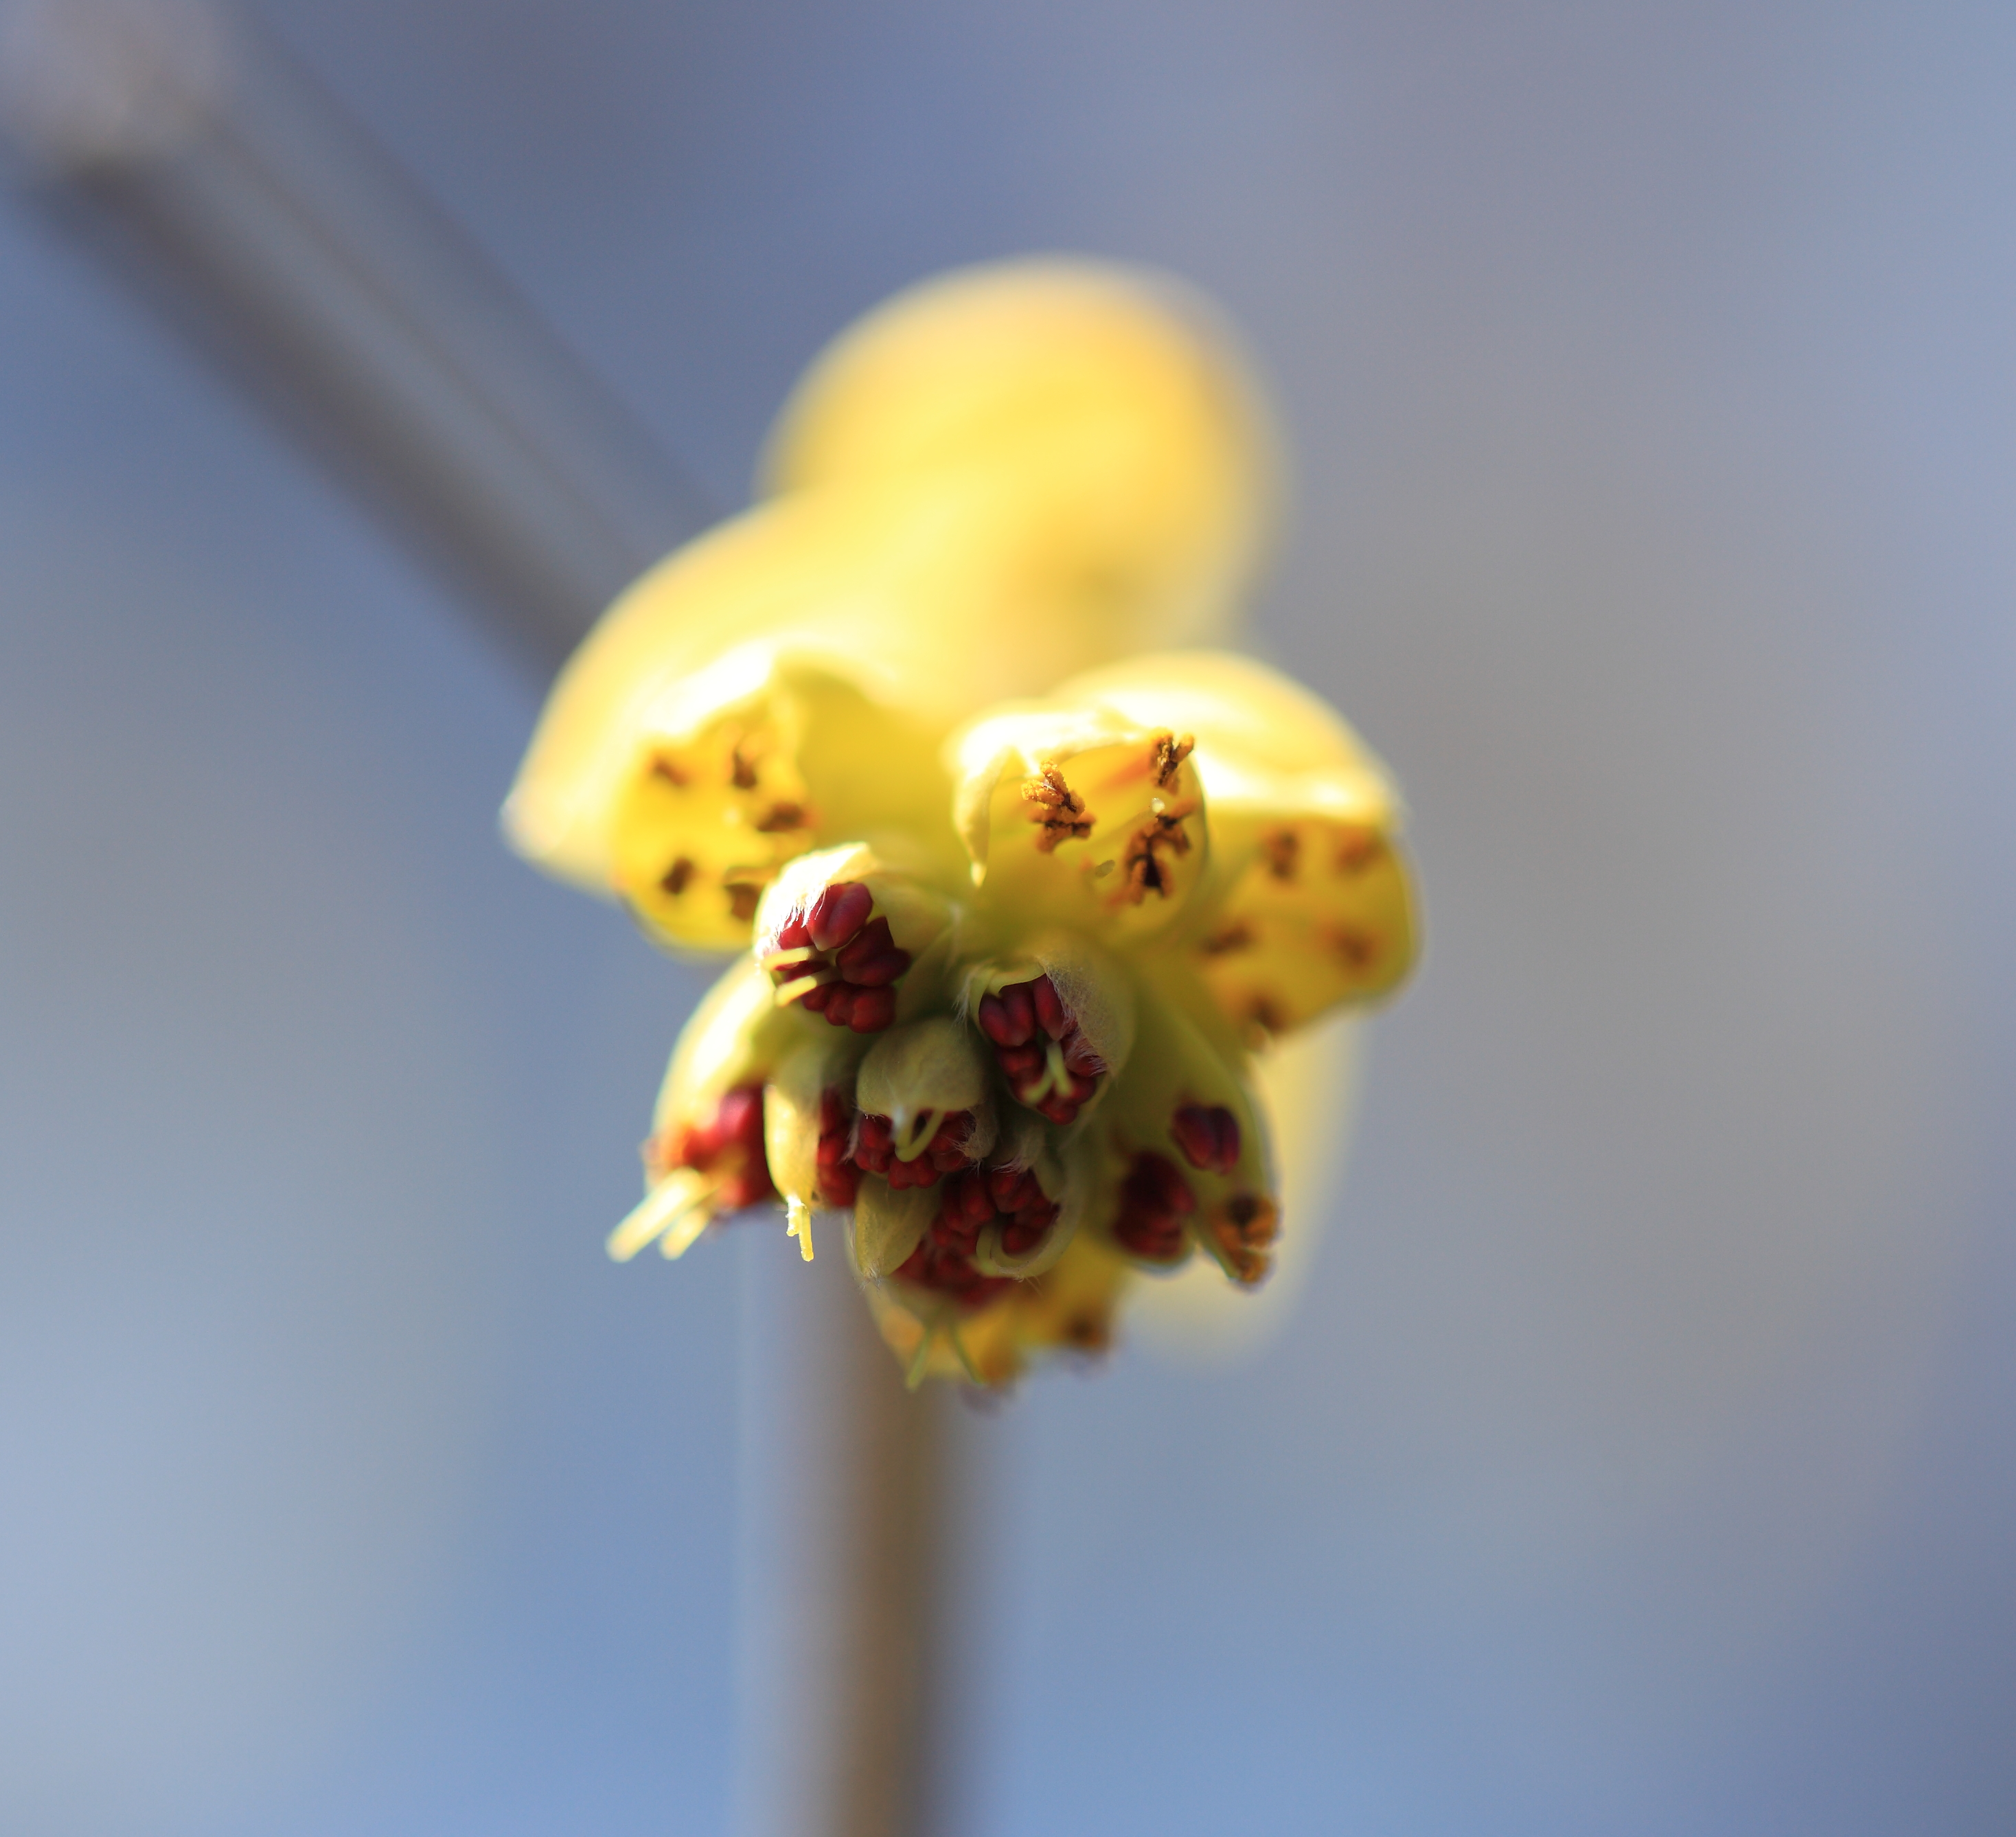
blossom, plant, photography, flower, petal, pollen, high, produce, yellow, flora, close up, 5d, hires, markii, hi, res, resolution, saitama, corylopsis, winterhazel, kawaguchi, taxonomybinomial, macro photography, spicata, corylopsisspicata, flowering plant, plant stem, land plant